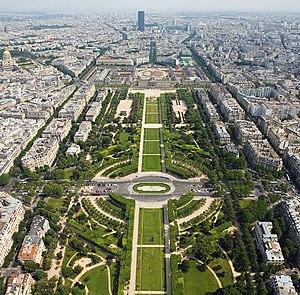
Vue sur le champ de mars depuis la tour Eiffel, à Paris (France). En arrière plan, on voit la tour montparnasse et, sur la gauche, le dôme des Invalides. Image obtenue en assemblant deux clichés réalisés avec un appareil Canon 5D et un objectif 24-105mm f/4L IS. Türkçe: Eyfel Kulesi'nin en tepesinde güneydoğuya dönüldüğünde Montparnasse Gökdeleni ile görülen Champ de Mars, sol tarafında Hôtel des Invalides